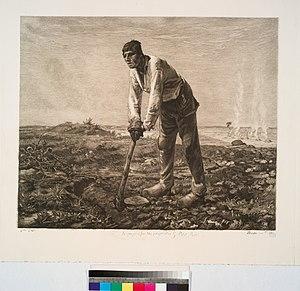
"Un hoyau aussi appelé houe, est un outil manuel du jardinier et du vigneron. Le nom hoyau d'origine germanique, est apparu en France vers 1312. Le terme ""hoyau"" apparaît dans les versions modernes de la Bible, dans le premier livre de Samuel au chapitre 13, verset 20 : Et chaque homme en Israël descendait chez les Philistins pour aiguiser son soc, son hoyau, sa hache et sa bêche.